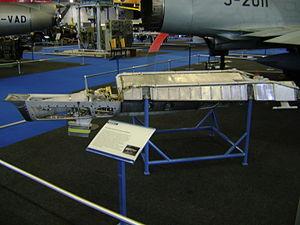
Les moteurs-fusées SEPR sont des systèmes de propulsion auxiliaires de conception française, employés sur des chasseurs et prototypes français depuis les années 1950 et jusqu'au milieu des années 1970.
Le Mirage III est un avion multirôle conçu par le constructeur aéronautique français Dassault Aviation à la fin des années 1950. C'est le premier avion de combat de conception européenne capable de dépasser une vitesse de Mach 2 en vol horizontal.